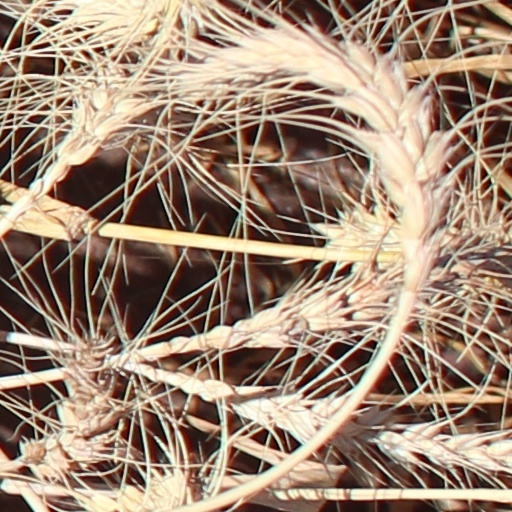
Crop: wheat